Gaëlle Skrela

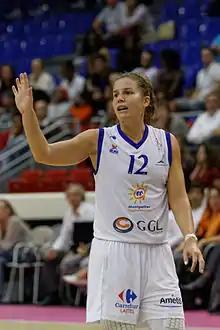
Skrela in 2013

Gaëlle Skrela (born 24 January 1983) is a retired French basketball player for Basket Lattes and the French national team, where she participated at the 2014 FIBA World Championship. In 2016 she represented France at the 2016 Summer Olympics where her team lost 67-86 to the United States. She retired from basketball soon after the end of the Olympic games.